Zagreb Pride

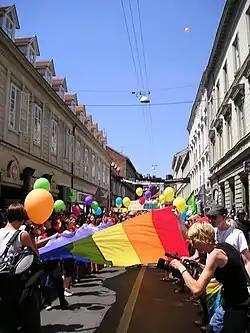
2007 Zagreb Pride

Zagreb Pride is the annual LGBTIQ+ pride march in the city of Zagreb, Croatia, which first took place in 2002, as the first successful pride march in Southeast Europe. Zagreb Pride organizers say their work was inspired by the Stonewall Riots and the Gay Liberation Front. It is self-identified as LGBTIQ+ march and therefore in 2003 changed its name from Gay Pride Zagreb into Zagreb Pride. The Pride was organized by a volunteer-based and grass-roots Organizing Committee that was formed each year. A new organization founded in 2008 as a non-governmental organization Zagreb Pride that also registered the use of the name as a brand. The organization is a member of InterPride, EPOA, IGLYO, ILGA-Europe and in 2010, together with Lesbian Organization LORI and Domino, it was the founding member of Croatian first national LGBT association, Center for LGBT Equality. Pride receives funding from the City of Zagreb and a number of international human rights organizations and embassies.